Phorusrhacos

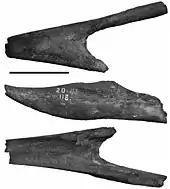
Holotype mandible

Phorusrhacos is an extinct genus of giant flightless terror birds that inhabited South America during the Miocene epoch. "Phorusrhacos" was one of the dominant land predators in South America at the time it existed. It is thought to have lived in woodlands and grasslands.